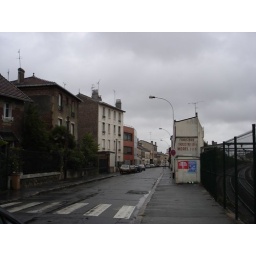
Our street in Arcueil where the house was